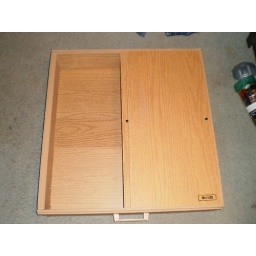
Wooden under bed storage box - $5